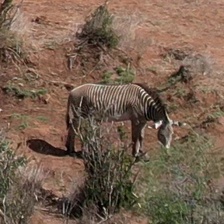
Pose orientation: right